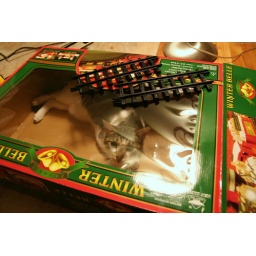
Clyde in the train box